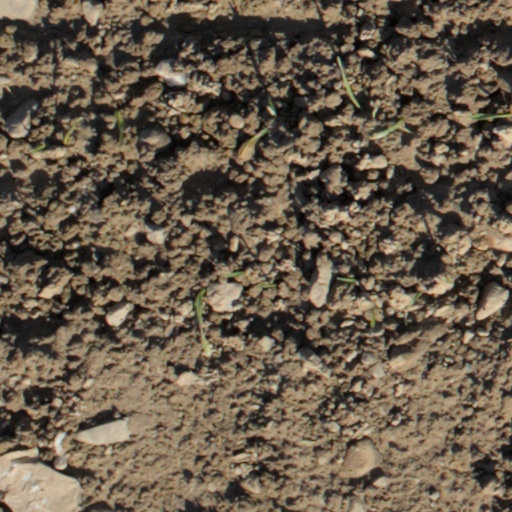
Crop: wheat